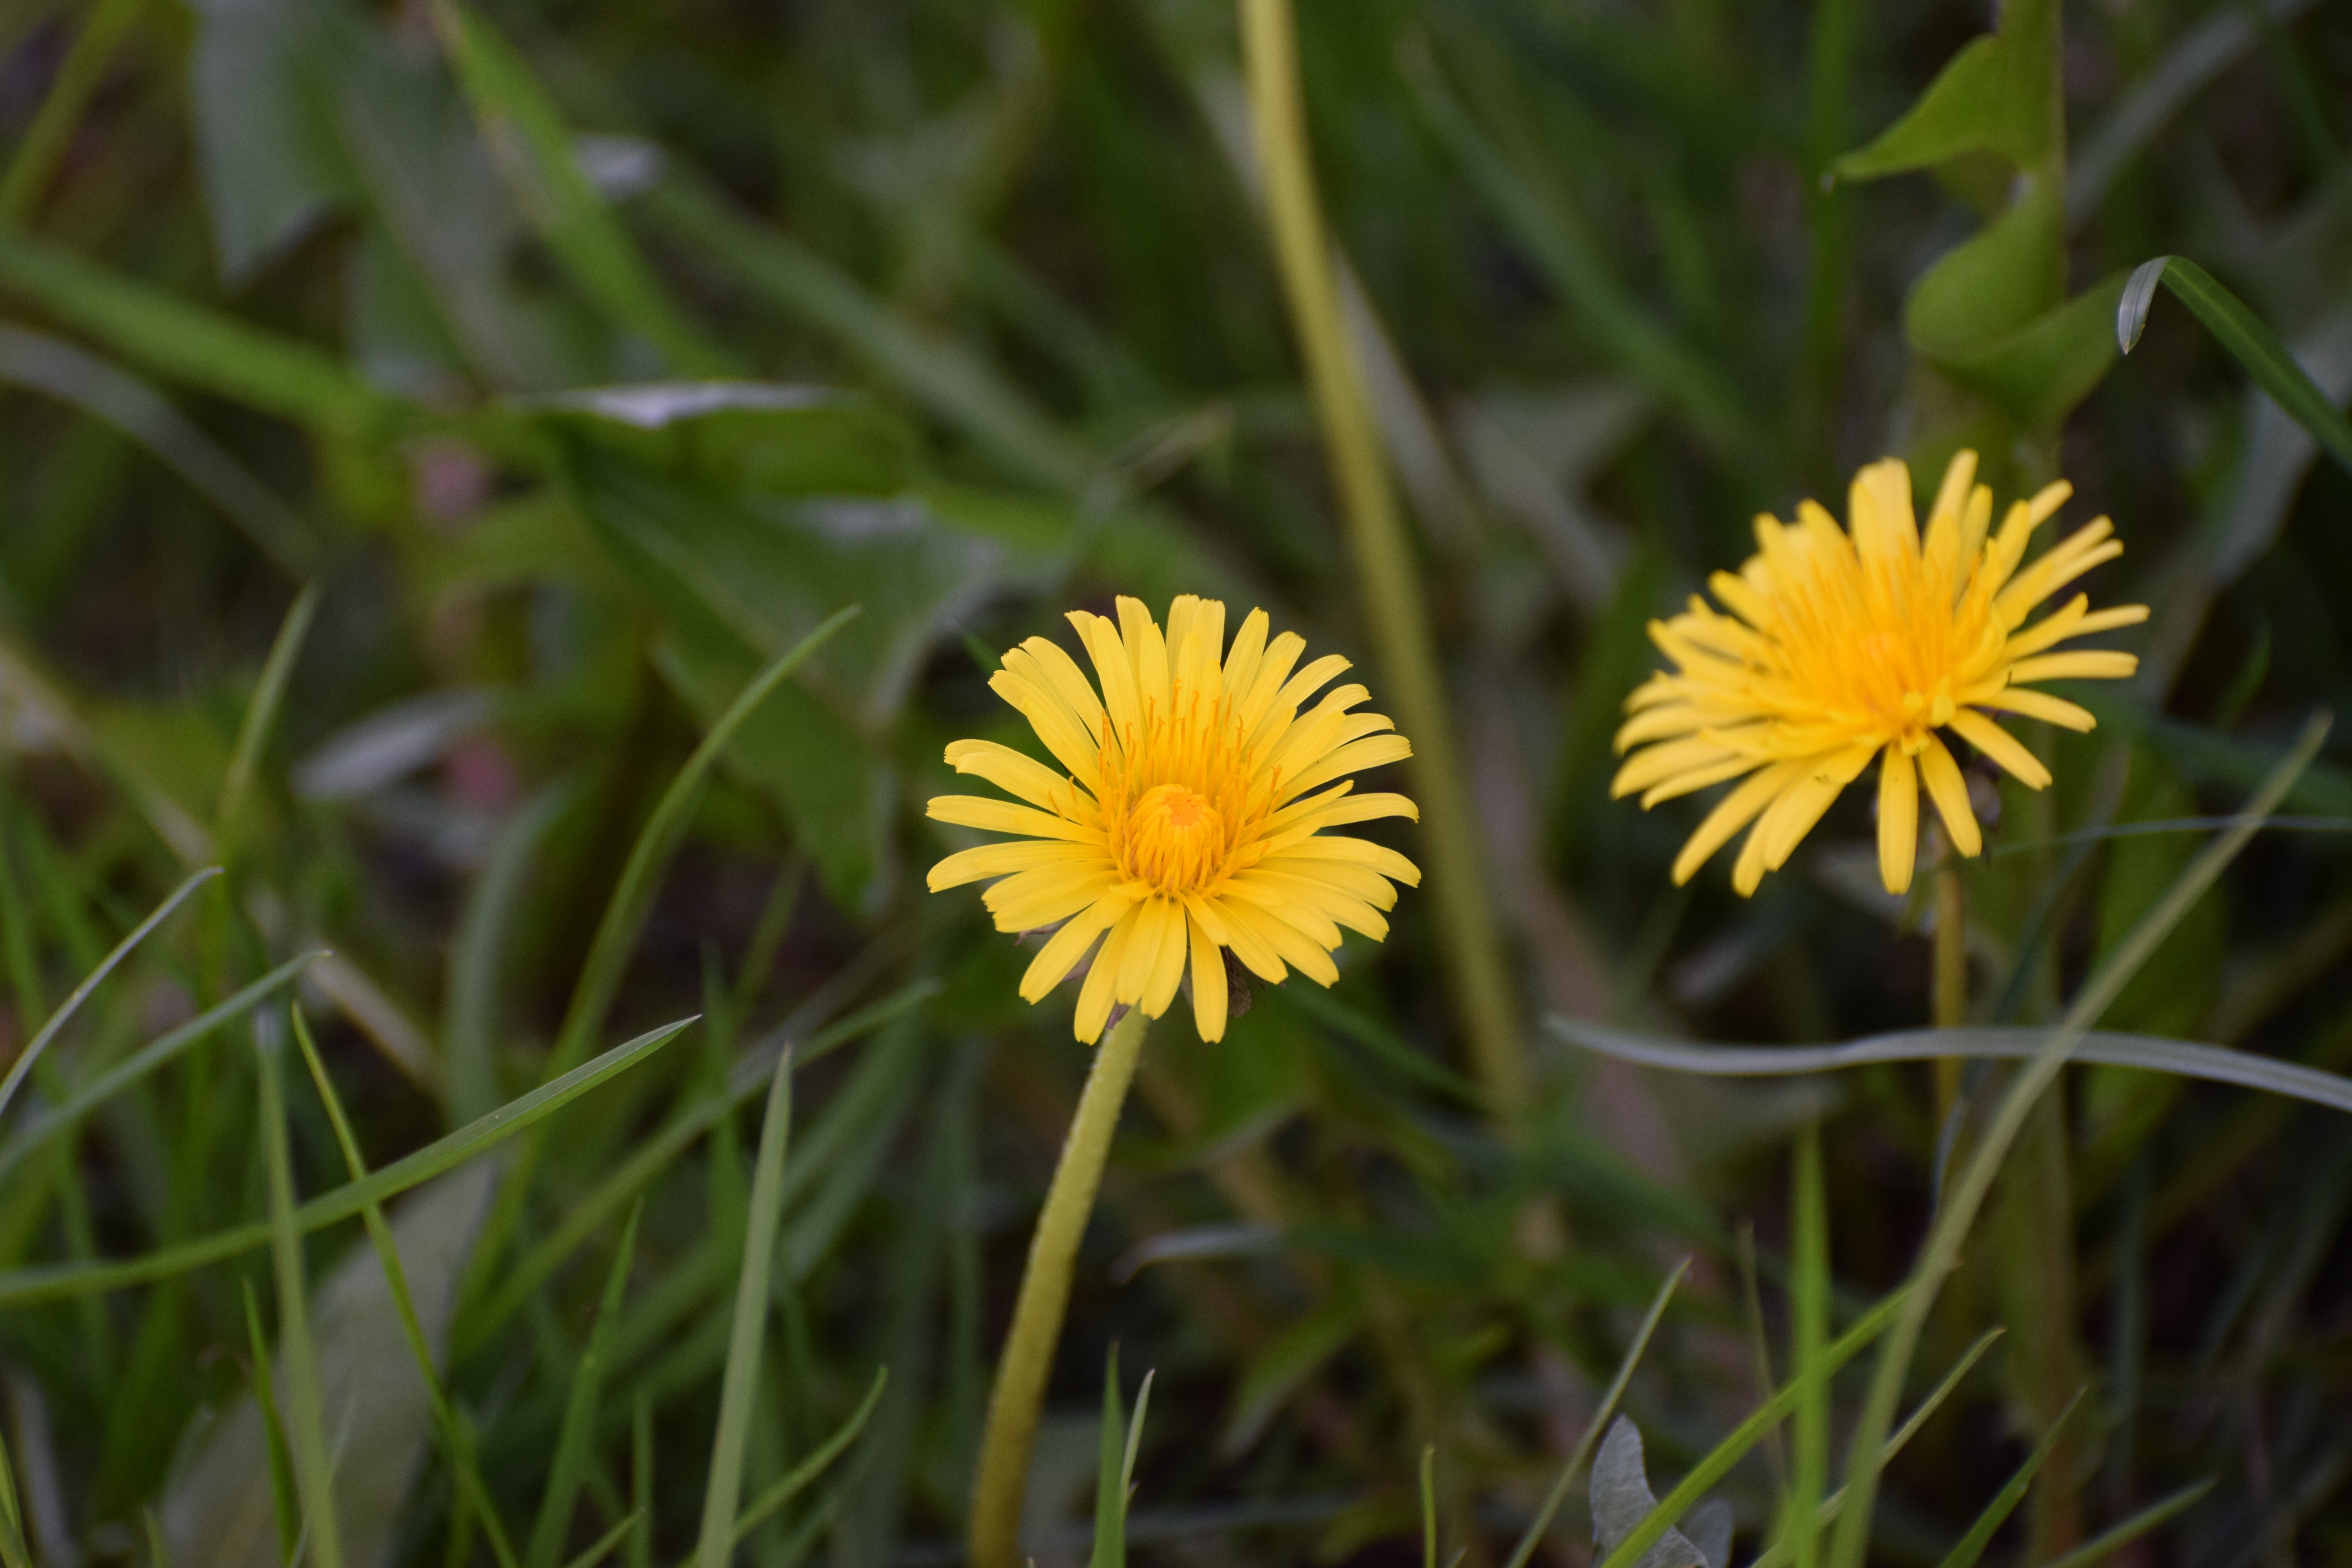
nature, grass, blossom, plant, meadow, dandelion, prairie, flower, bloom, daisy, spring, herb, botany, yellow, close, flora, yellow flower, wildflower, wild flowers, macro photography, flowering plant, daisy family, oxeye daisy, land plant, chamaemelum nobile, flatweed